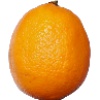
Label: Lemon Meyer 1